2023 Northern Ireland Open

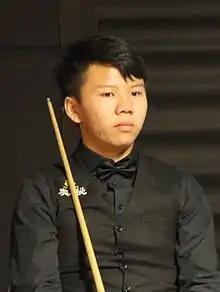
Zhou Yuelong (pictured) made a 144 break, the highest of the qualifying round, but he lost 24 to Stan Moody.

Qualifying for the event took place from 17 to 20 October 2023 at the Ponds Forge International Sports Centre in Sheffield, England. All qualifying matches were the best of seven frames.